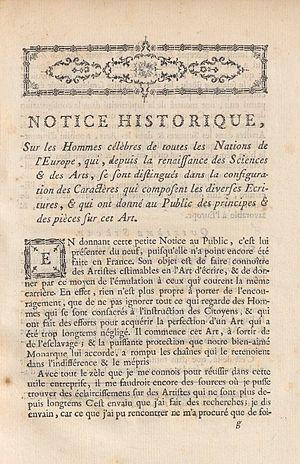
Beginning of the ""Notice historique"" on writing masters."
Jean Henri Prosper Pouget est un joaillier et ornemaniste, mort en 1769. Il publia des ouvrages sur la taille des pierres en joaillerie et sur l’ornementation à base de chiffres entrelacés.